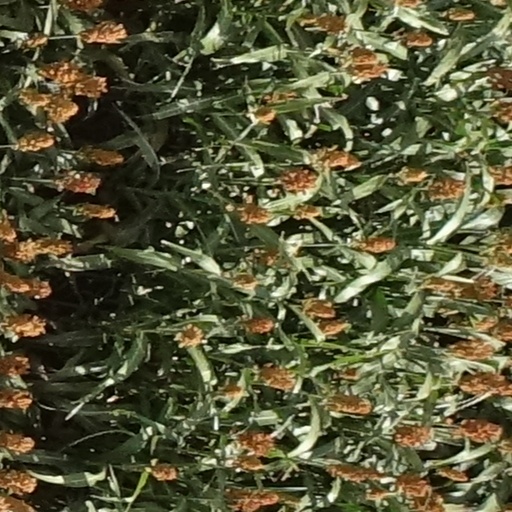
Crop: sorghum